New Burlington (book)

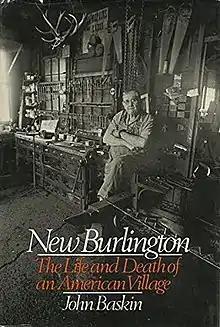
First edition

New Burlington (full title: "New Burlington: The Life and Death of an American Village") is a 1976 non-fiction book by John Baskin. The work documents the lives and histories of the residents of New Burlington, Ohio, in the year before the village was flooded by a reservoir. The book received broad critical acclaim, noted for its unique poetic and literary tone. It is recognized for its contributions to the fields of history and sociology. The book was a Book of the Month Club selection and an American Library Association Notable Books for Adults award winner.